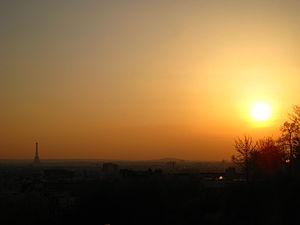
Coucher de soleil à Paris avec un ciel sans aucune trainée de condensation d'avion.
Cartographie approximative